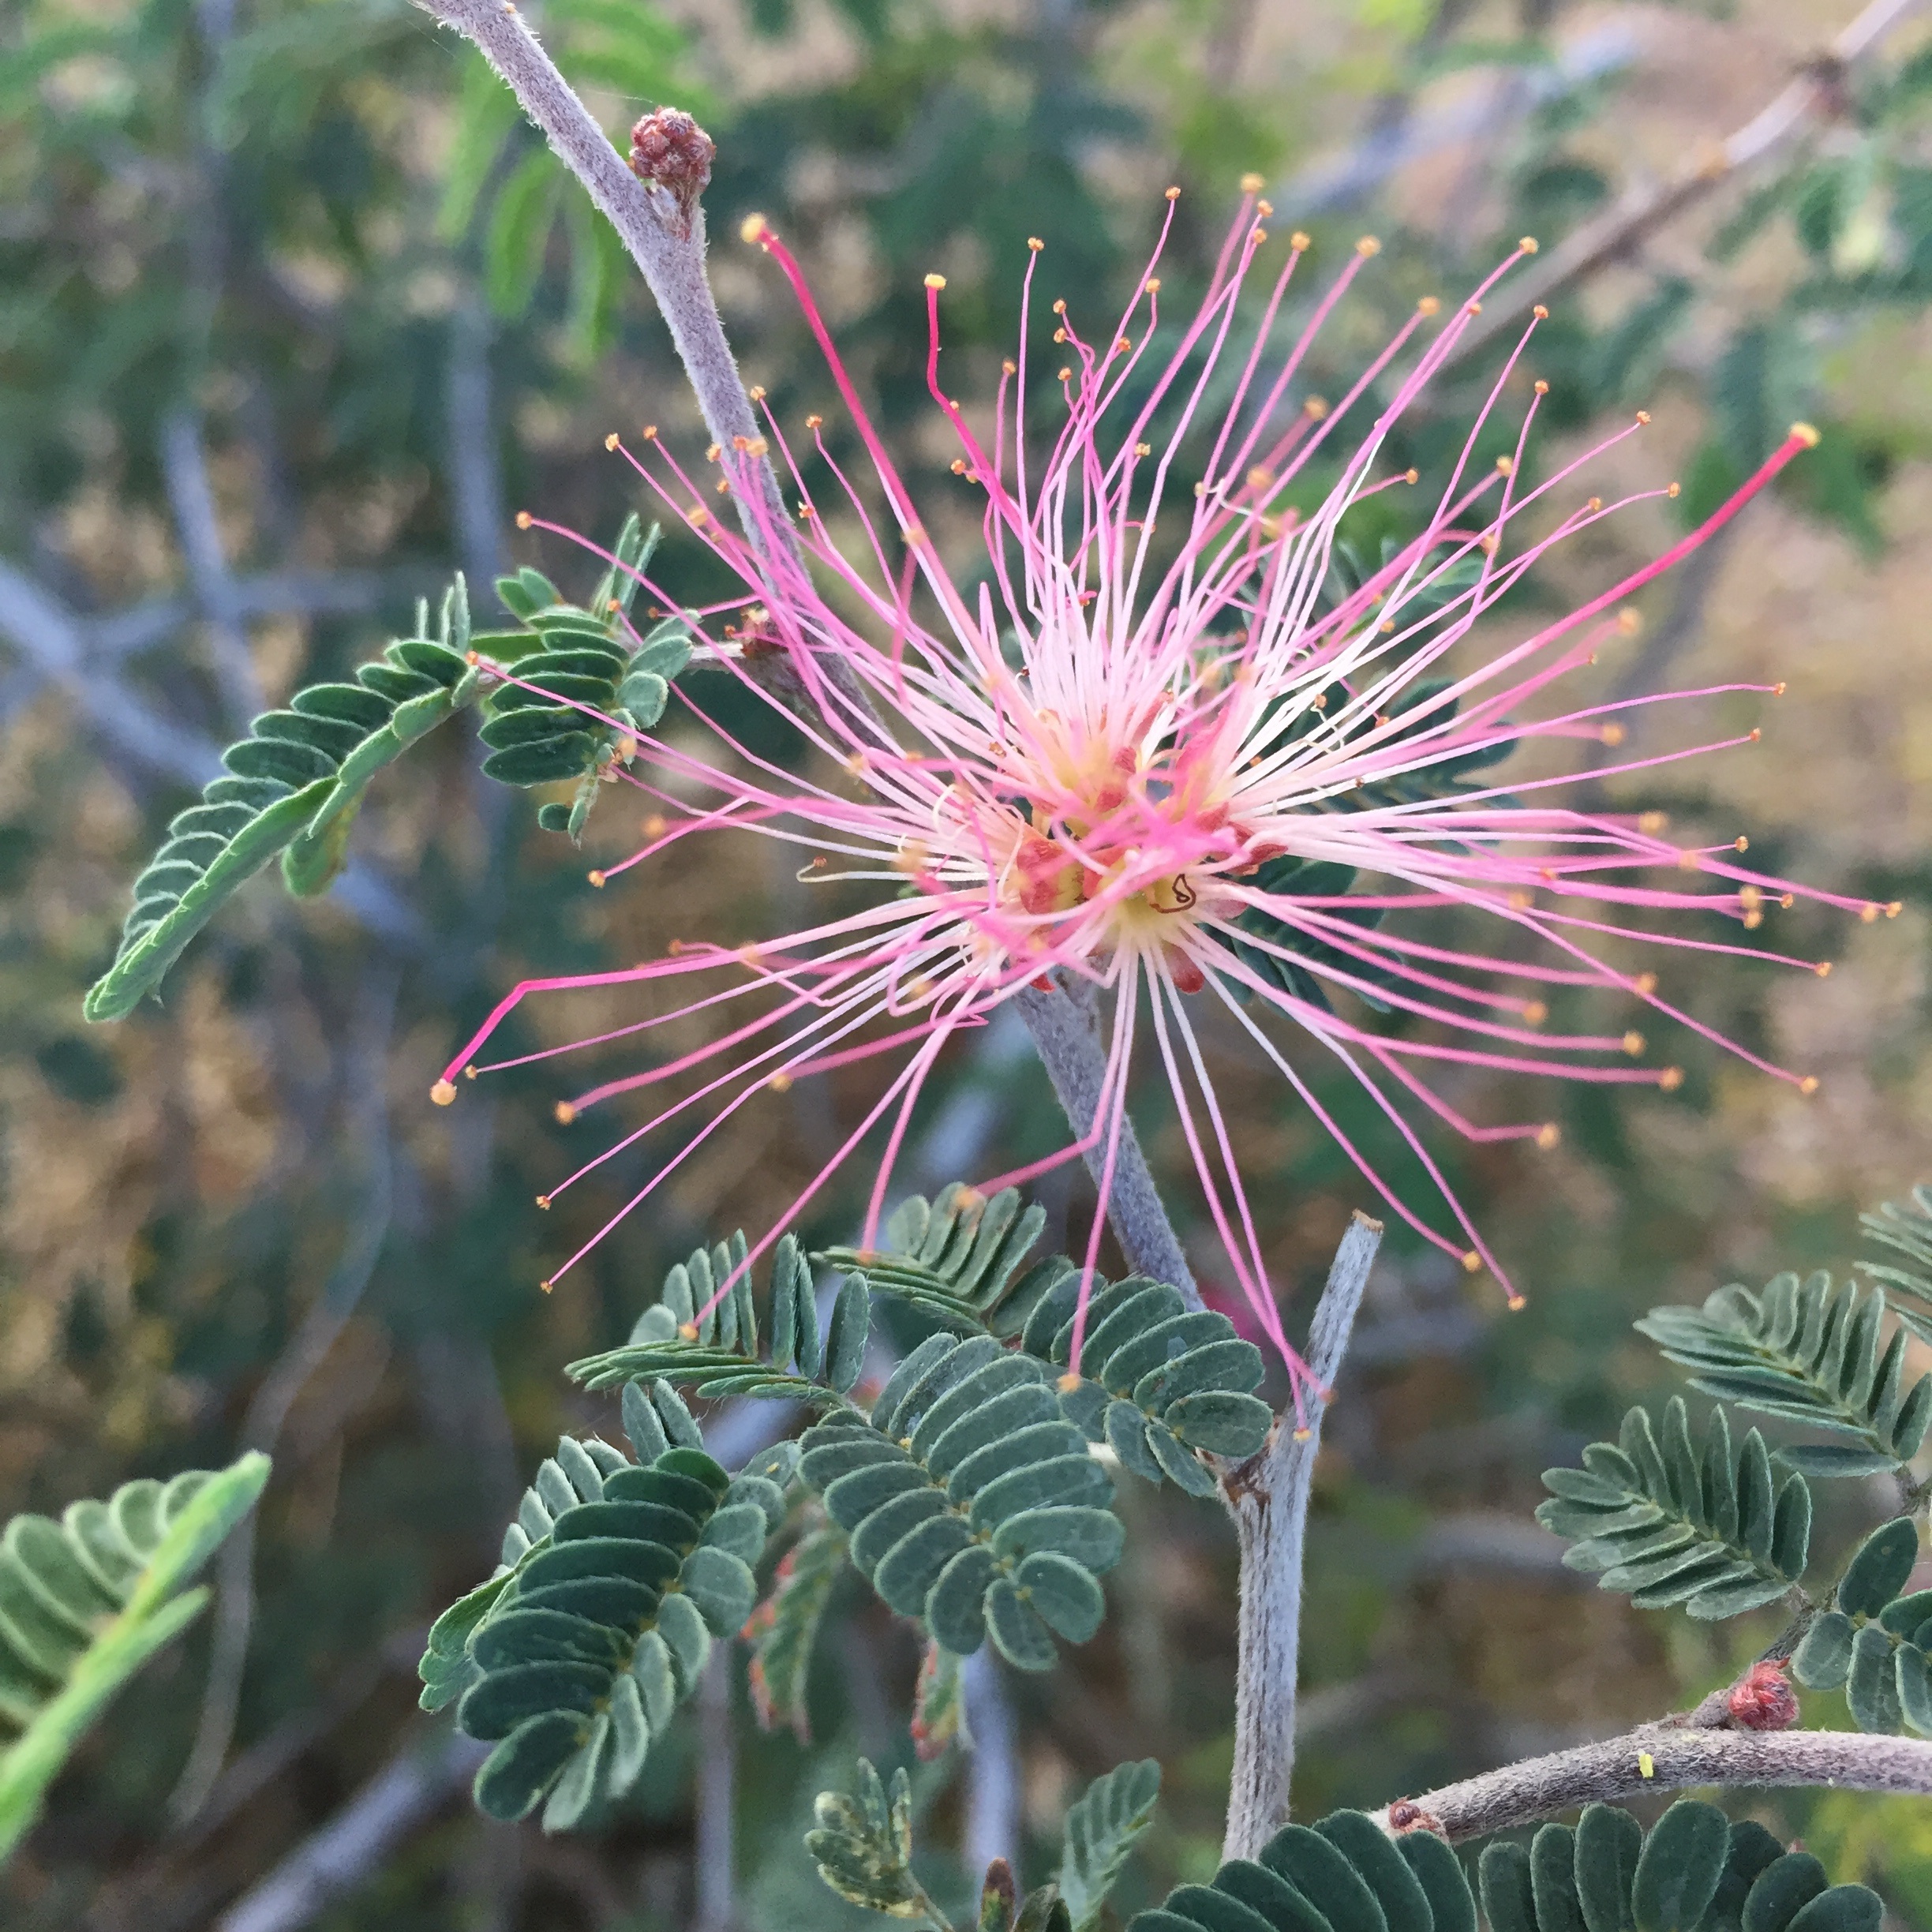
branch, plant, flower, botany, flora, wildflower, shrub, thistle, macro photography, flowering plant, daisy family, land plant, thorns spines and prickles